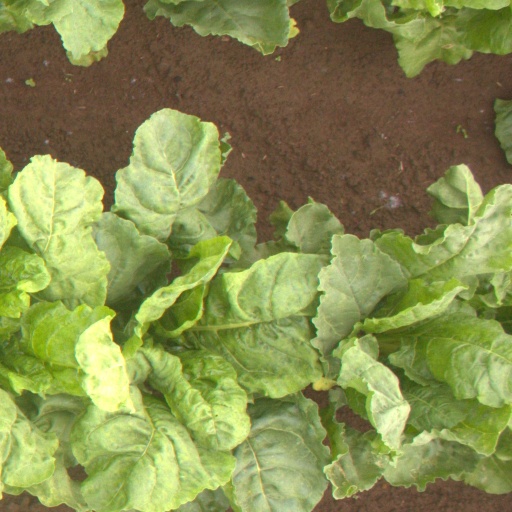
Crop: sugar beet